Naked Conversations

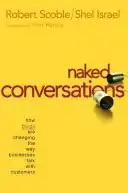
English edition cover

Naked Conversations: How Blogs Are Changing the Way Businesses Talk with Customers, is a book written by Robert Scoble and Shel Israel, published in 2006 by John Wiley & Sons. The book is about how blogs, bloggers and the blogosphere is changing how businesses communicate with their consumers and other stakeholders. The authors discuss more than 50 case studies of companies and business leaders, some that have been helped and hurt by their interactions with bloggers and encourages businesses about the best and most successful ways of blogging.